Constantin Angelescu

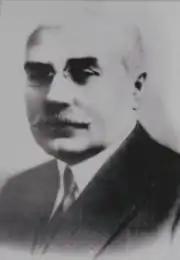
Constantin Angelescu

Constantin Angelescu (10 June 1869 – 14 September 1948) was a Romanian politician who served as ad interim/acting Prime Minister of Romania for five days, between 30 December 1933 and 3 January 1934.